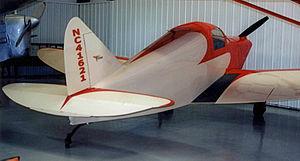
Le Culver Cadet était un monoplan biplace léger, conçu et produit aux États-Unis par la Culver Aircraft Company à la fin des années 1930. Il connut également une carrière en tant que drone radiocommandé au sein de l'Armée américaine.